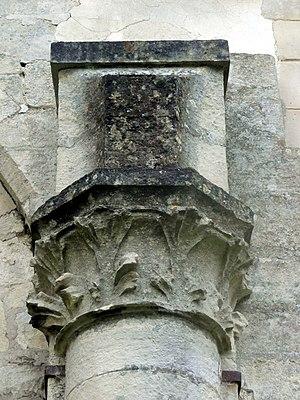
Chapiteaux du XIVe siècle sur l'avant-dernier contrefort du bas-côté nord, à l'extérieur.
L'église Saint-Pierre-et-Saint-Paul est une église catholique paroissiale située à Précy-sur-Oise, dans l'Oise, en France. Ce n'est certainement pas la première église de Précy. Sa partie la plus ancienne, le chœur, remonte à la fin du XIIᵉ siècle, et est de style gothique primitif. Le chevet plat se remarque par une composition particulièrement bien équilibrée, et à l'intérieur, le chœur est traité avec un raffinement exceptionnel. Les élévations latérales et la sculpture des chapiteaux sont influencés par la première cathédrale Notre-Dame de Paris. La nef, qui est aussi large et aussi élevé que le chœur, a été reconstruite sous le seigneur Louis de Saint-Gelais à partir de 1570. Le style est gothique flamboyant, alors que la Renaissance arrive déjà à son apogée. Sur le plan architectural, la nef est beaucoup moins remarquable, mais elle harmonise bien avec le chœur. Le clocher comporte des éléments des deux campagnes de construction, et il a été exhaussé au XVIIIᵉ siècle. Les deux portails de l'église ont été refaits au dernier quart du XIXᵉ siècle.